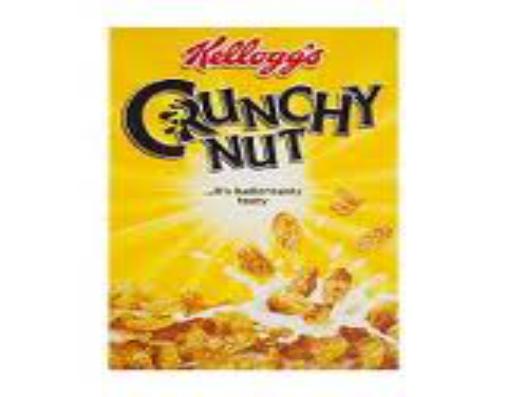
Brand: Crunchy Nut
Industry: Food